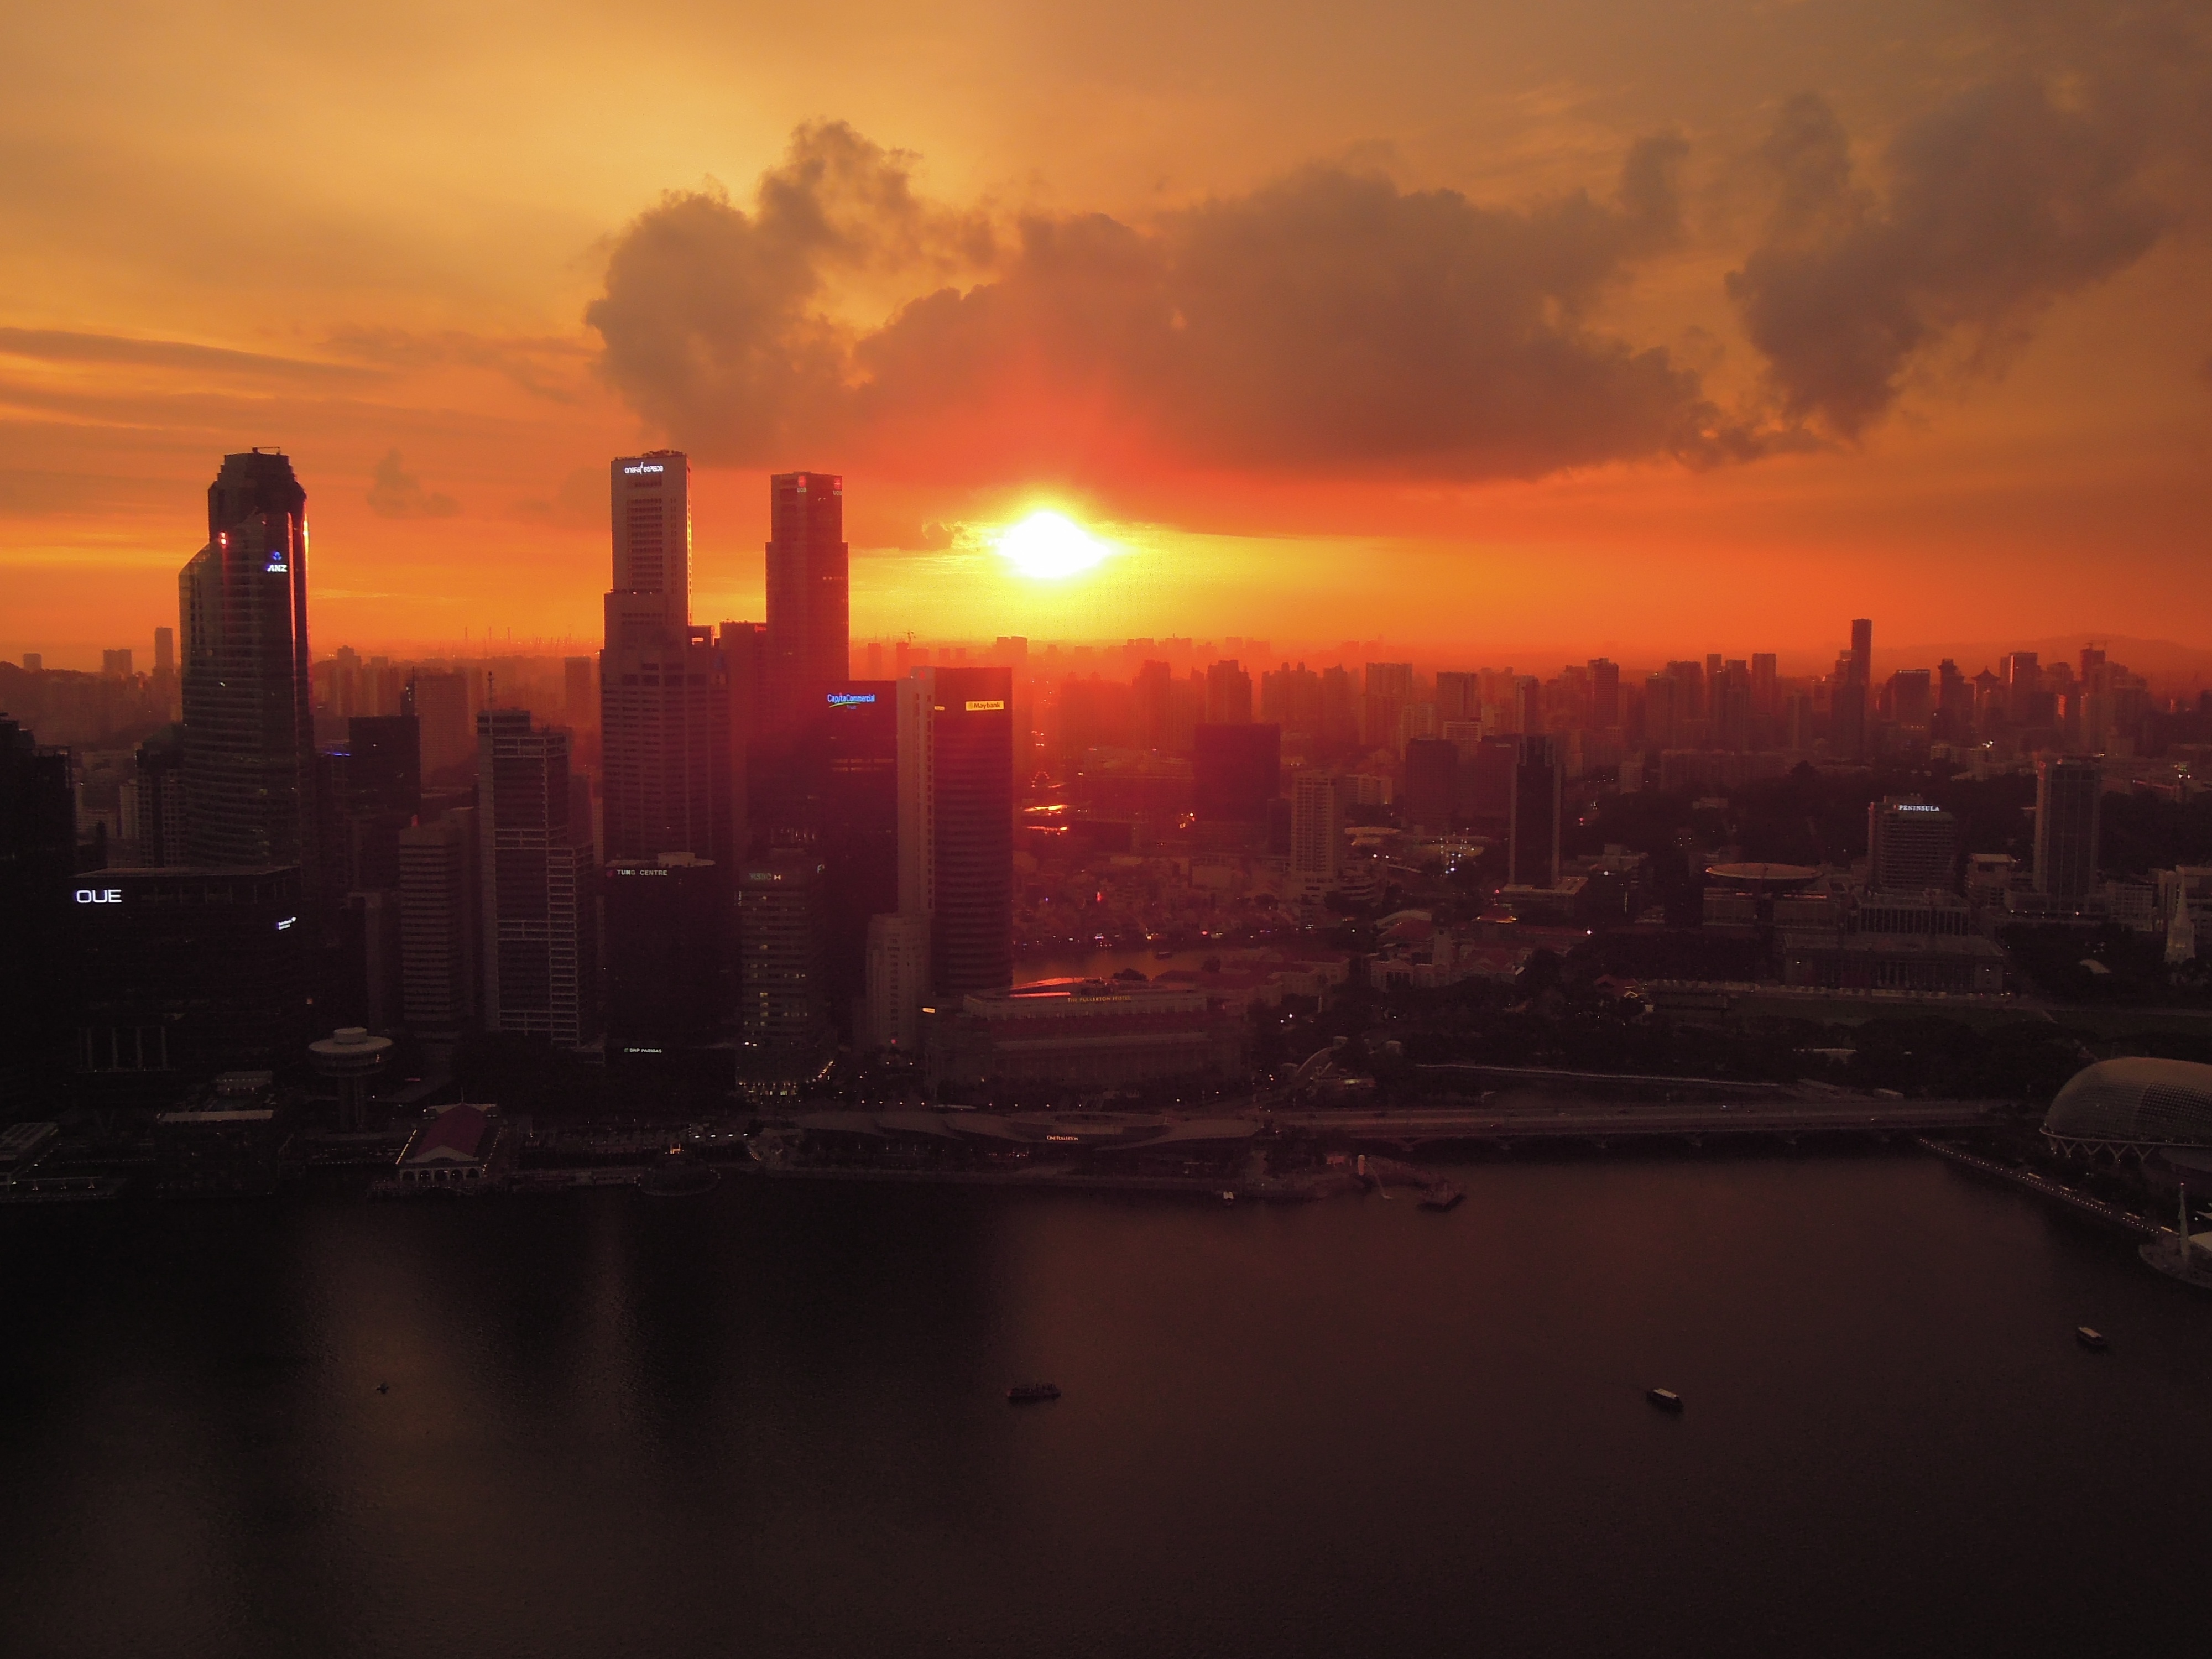
horizon, cloud, sky, sun, sunrise, sunset, skyline, night, sunlight, morning, dawn, city, cityscape, dusk, evening, reflection, haze, afterglow, atmospheric phenomenon, human settlement